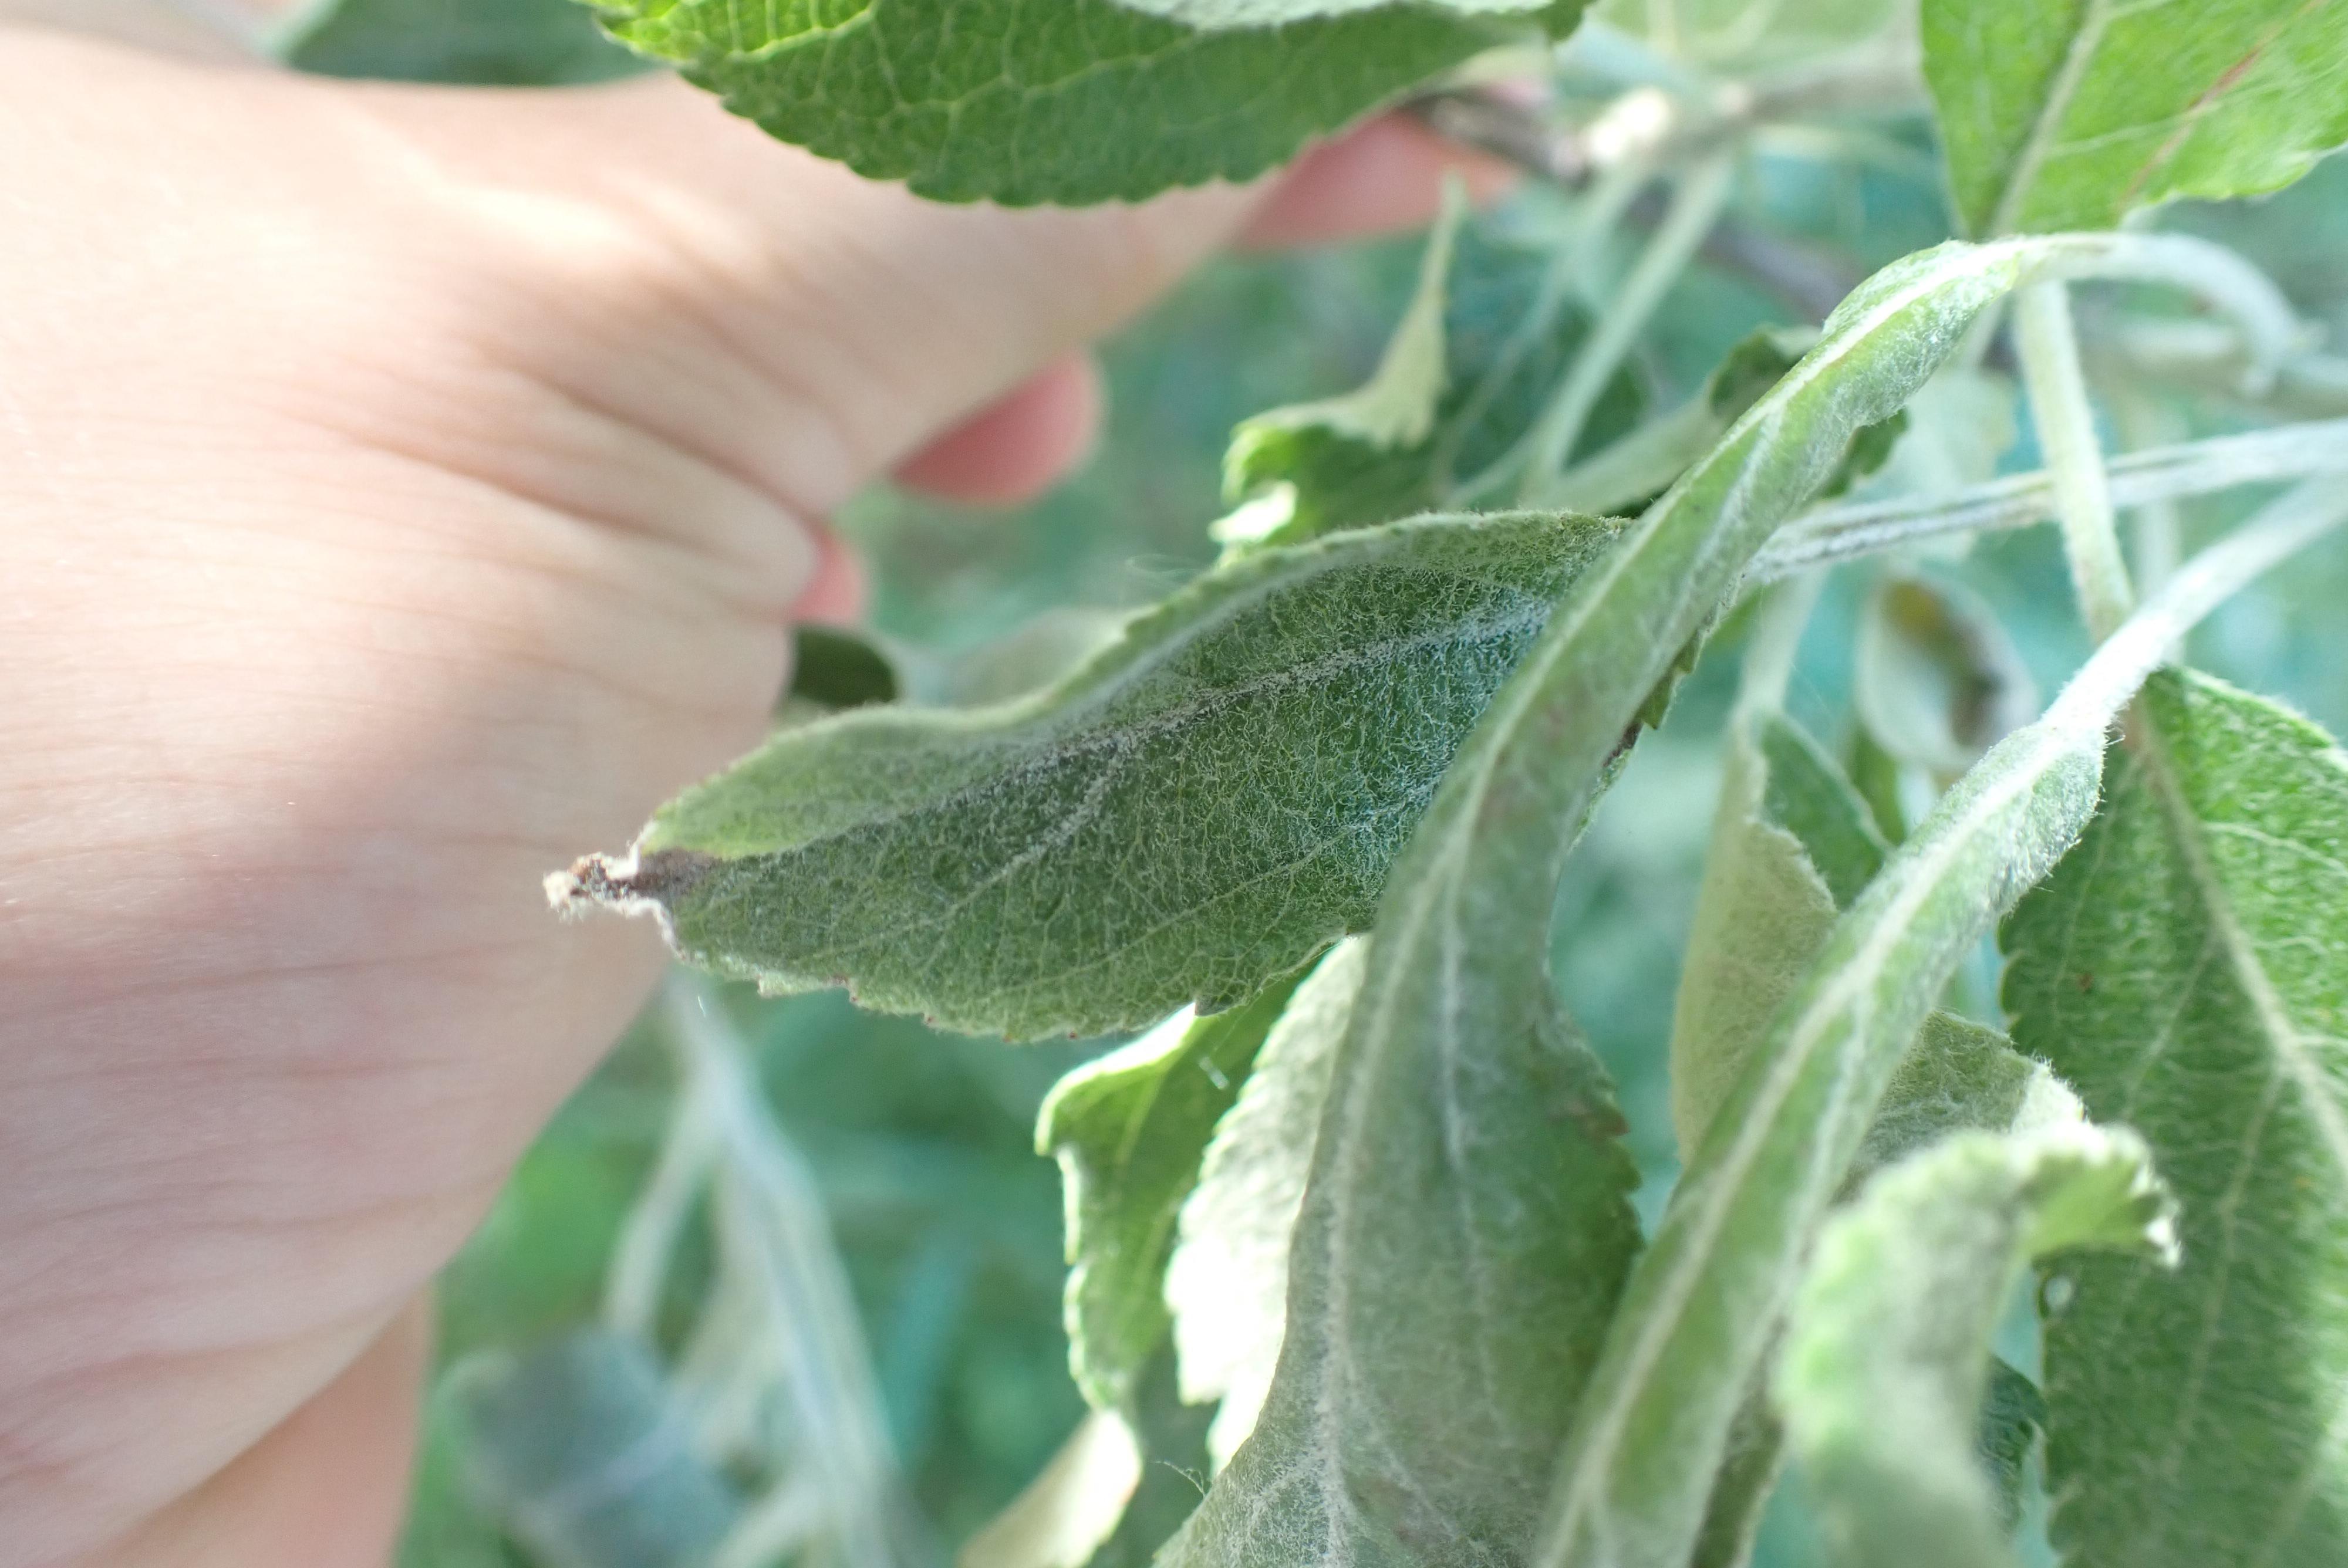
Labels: powdery_mildew